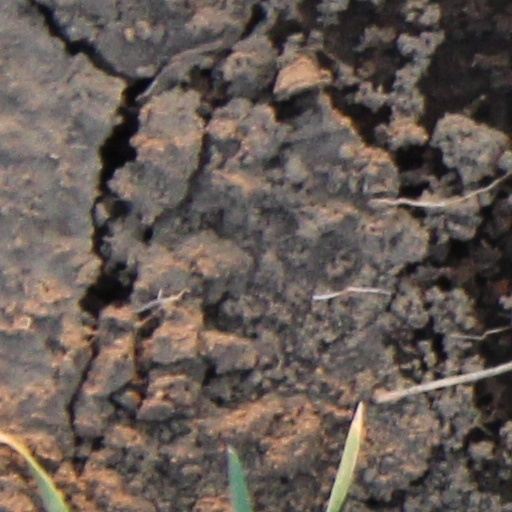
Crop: wheat